The Phantom of the Opera (1986 musical)

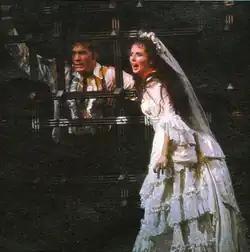
Steve Barton and Sarah Brightman in the final scene

Six months later, the Opera house hosts a masquerade ball. The Phantom, who has been conspicuously absent since the chandelier disaster, appears in costume as the Red Death. He announces that he has written an opera entitled "Don Juan Triumphant", and demands that it be produced with Christine (who is now secretly engaged to Raoul) in the lead role. He pulls Christine's engagement ring from the chain around her neck and vanishes in a flash of light ("Masquerade/Why So Silent").